Brune test

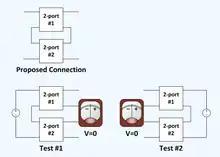
Brune test for connecting two-port networks in series.

To check if two two-port networks can be connected in a series-series configuration, first of all just the input ports are connected in series, a voltage is applied to the input and the open-circuit voltage is measured/calculated between the output terminals to be connected. If there is a voltage drop, the two-port networks cannot be combined in series. The same test is repeated from the output side of the two-port networks (series connection of the output ports, application of a voltage to the output, measurement/calculation of the open-circuit voltage between the input terminals to be connected). Only if there is no voltage drop in both cases, a combination of the two-ports networks is permissible.